Livonia

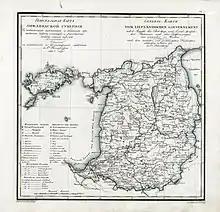
Governorate of Livonia, 1820

In 1796, the Riga Governorate was renamed as the Governorate of Livonia ( /). From 1845 to 1876, the Baltic governorates of Estonia, Livonia, and Courland — an area roughly corresponding to the historical medieval Livonia — were administratively subordinated to a common Governor-General. Amongst the holders of this post were Count Alexander Arkadyevich Suvorov and Count Pyotr Andreyevich Shuvalov.